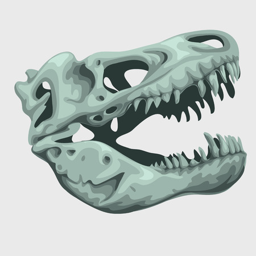
fossilized head of a giant animal , vector icon